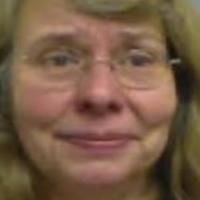
Age group: age 31-40